Grumman LLV

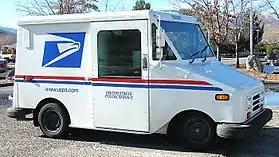
A 1989 Grumman LLV of the United States Postal Service, seen in Carson City, Nevada in December 2005

The Grumman Long Life Vehicle (LLV) is an American light transport truck model designed as a mail truck for the United States Postal Service, which has been its primary user since it first entered service in 1986, 39 years ago. It was also used by Canada Post. The LLV uses a chassis built by General Motors based on its Chevrolet S-10 with an aluminum body built by Grumman.